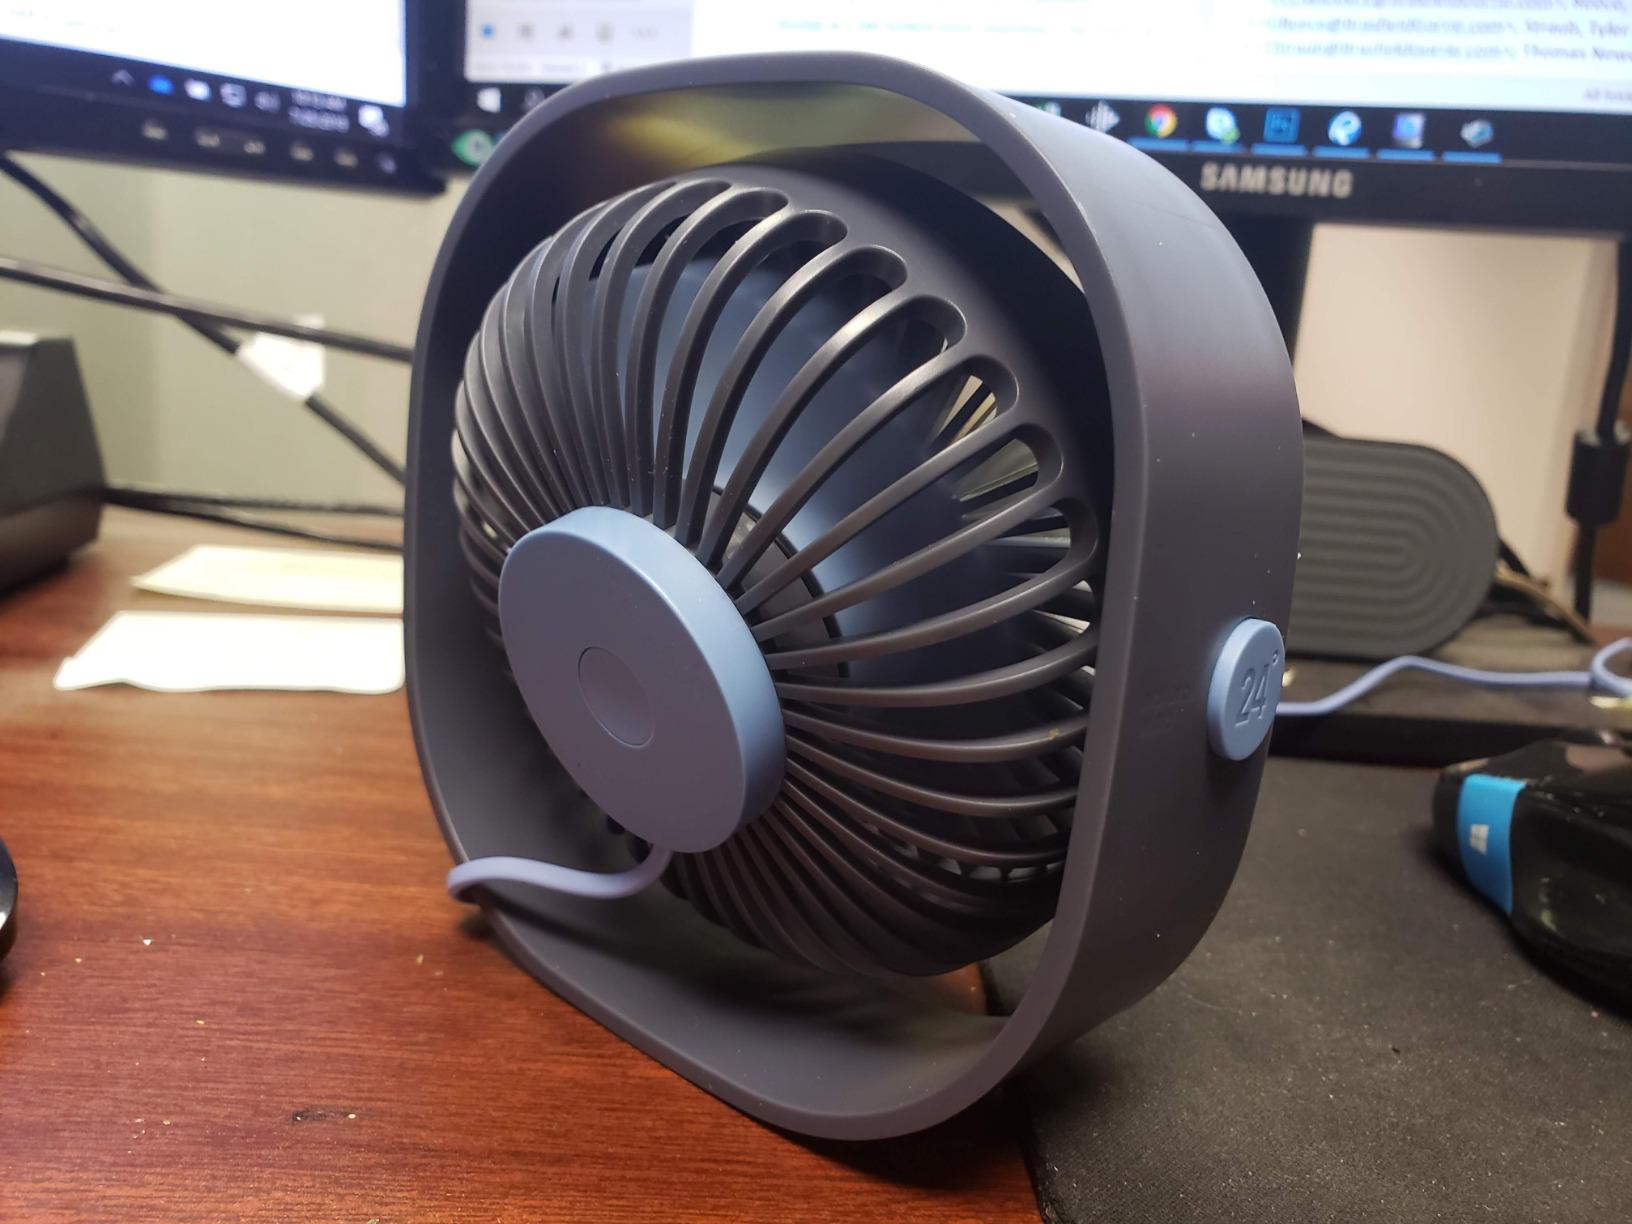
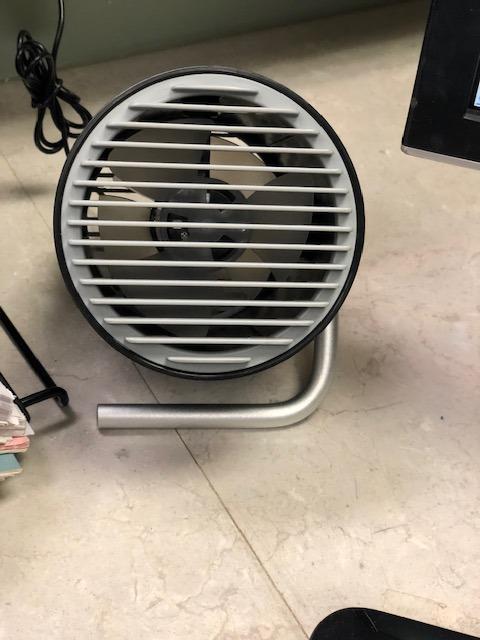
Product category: fan
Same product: no